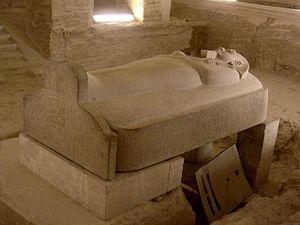
Mérenptah est le quatrième pharaon de la XIXᵉ dynastie.
Situé dans la vallée des rois, dans la nécropole thébaine sur la rive ouest du Nil face à Louxor, KV 8 est le tombeau du pharaon Mérenptah de la XIXᵉ dynastie. C'est un tombeau situé au centre de l'oued principal de la vallée. KV8 est l'une des nombreuses tombes de la vallée à avoir été endommagées par les inondations. De nombreuses scènes ont été détruites à l'exception du haut des murs et du plafond de la chambre funéraire.